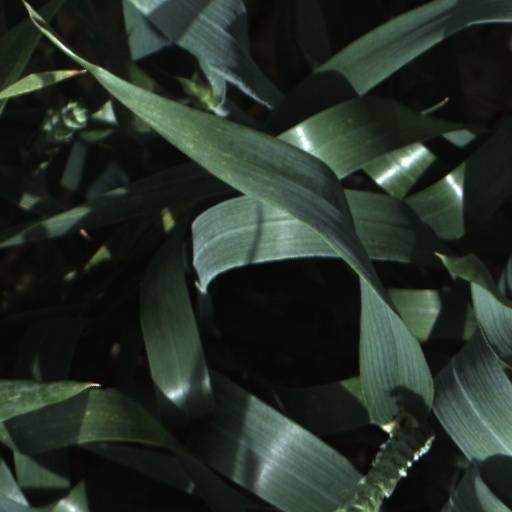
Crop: wheat